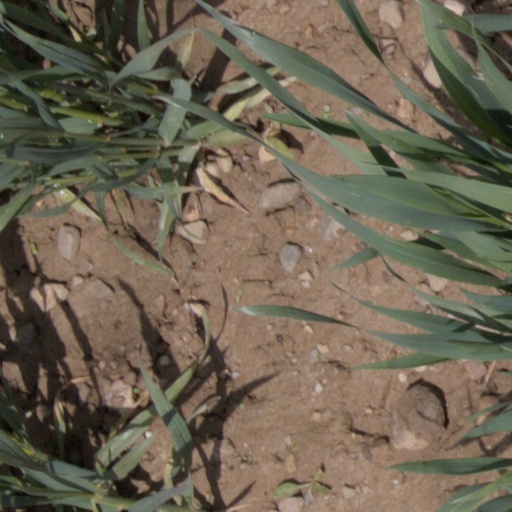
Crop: wheat